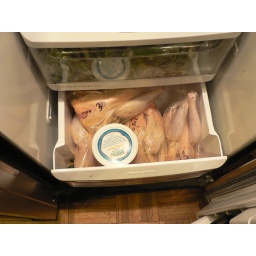
four chickens in a box